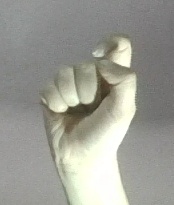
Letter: fa